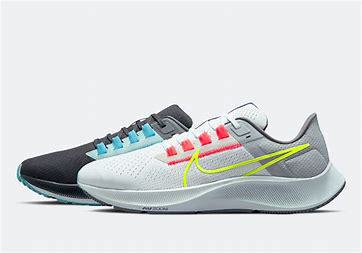
Brand: Nike
Model: College Air Zoom Pegasus 38